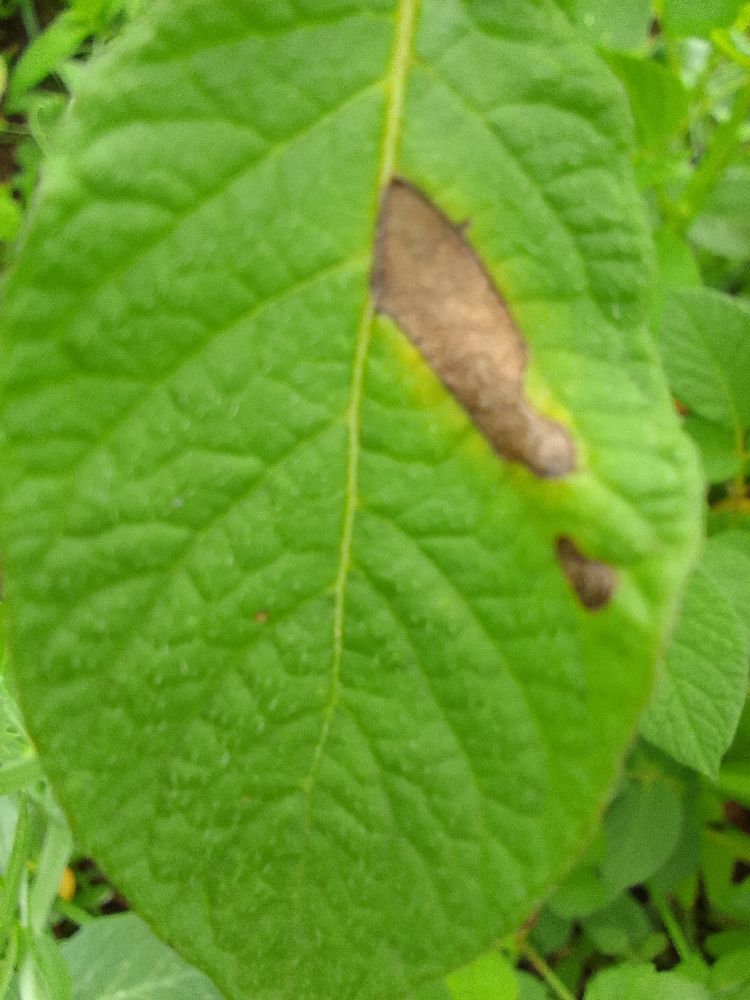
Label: Late blight